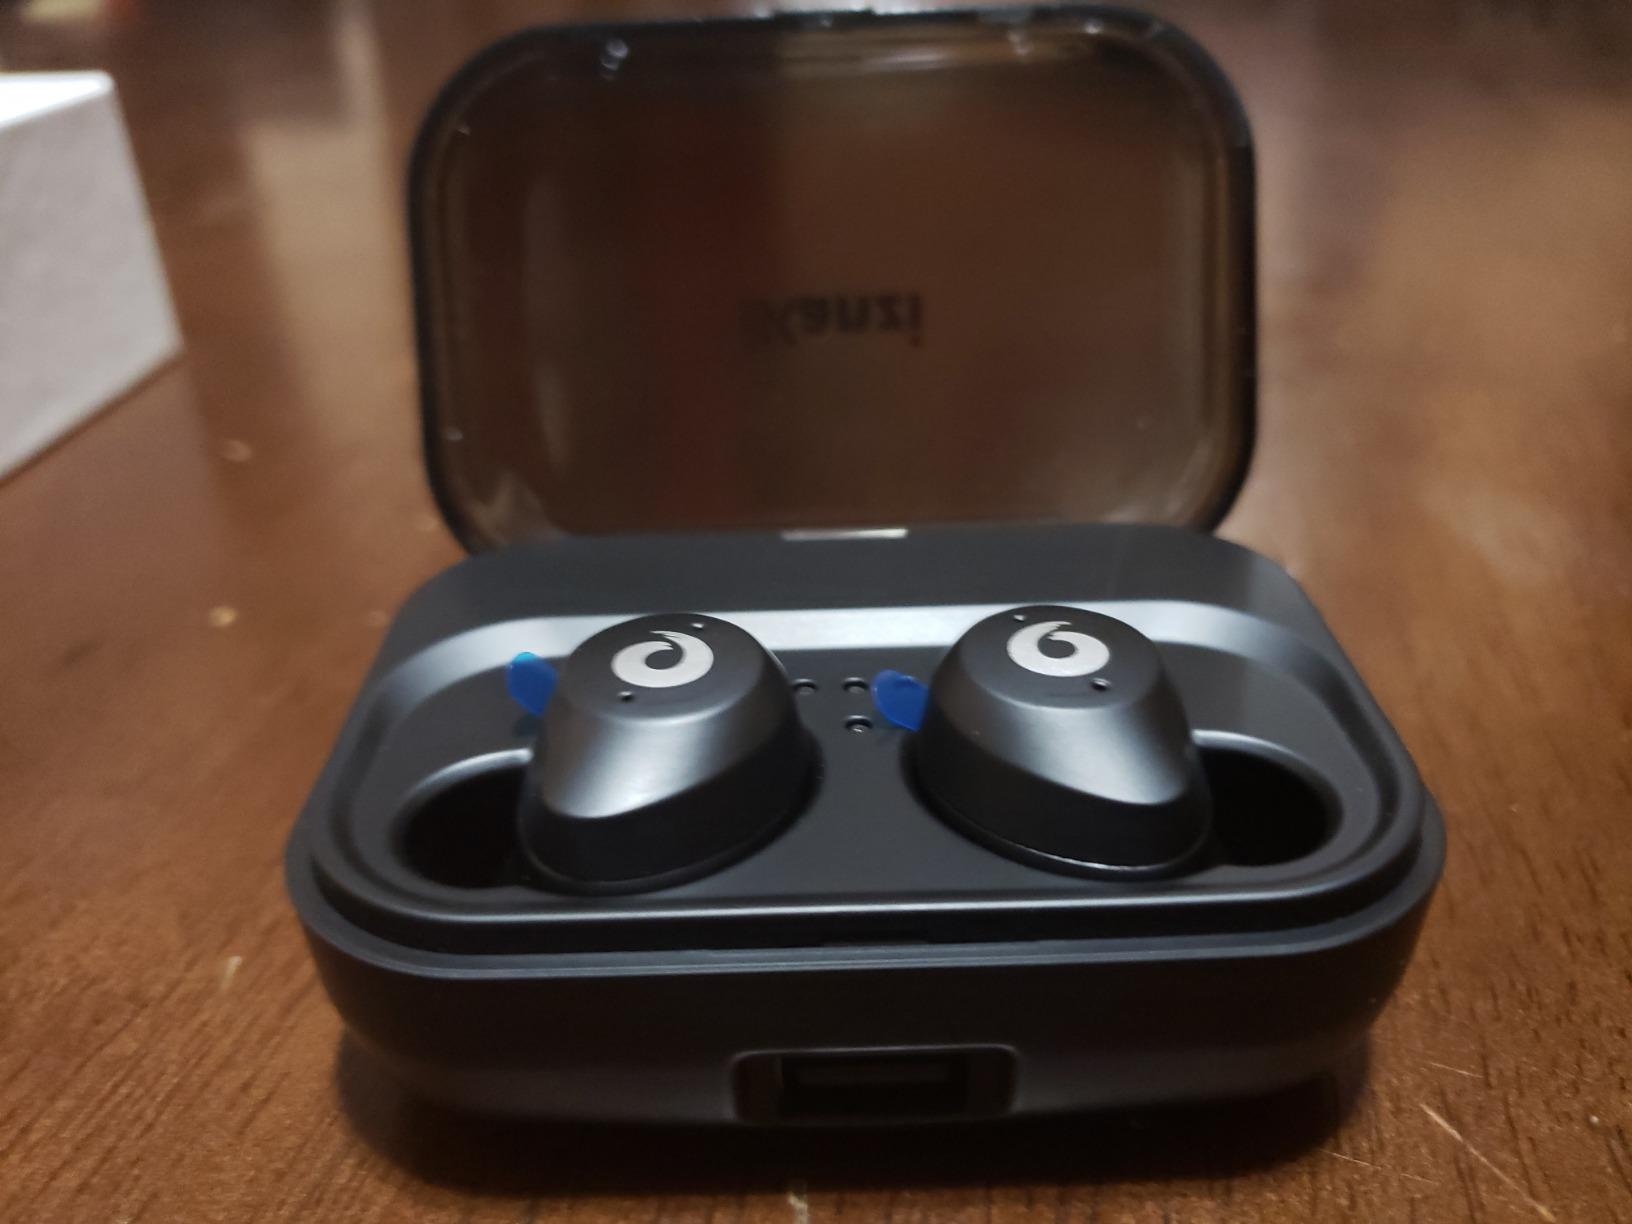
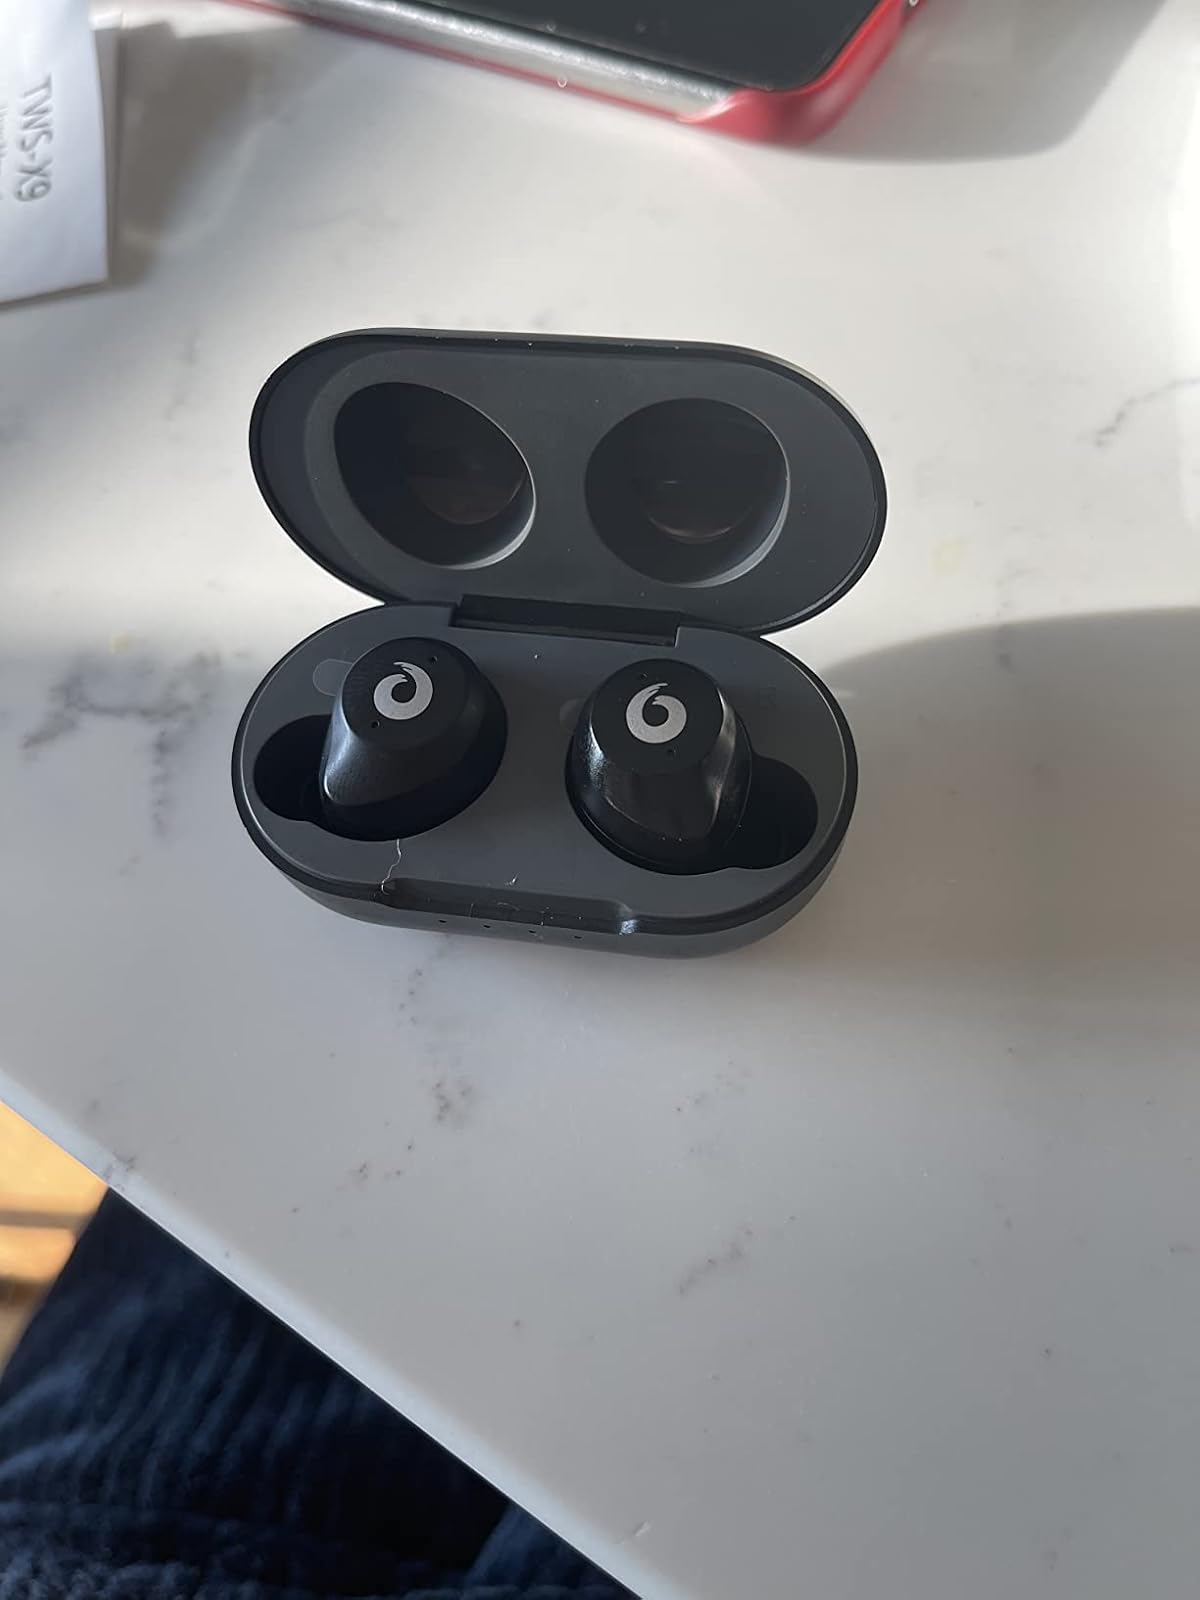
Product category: earbuds
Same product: no